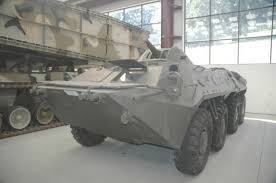
Label: BTR